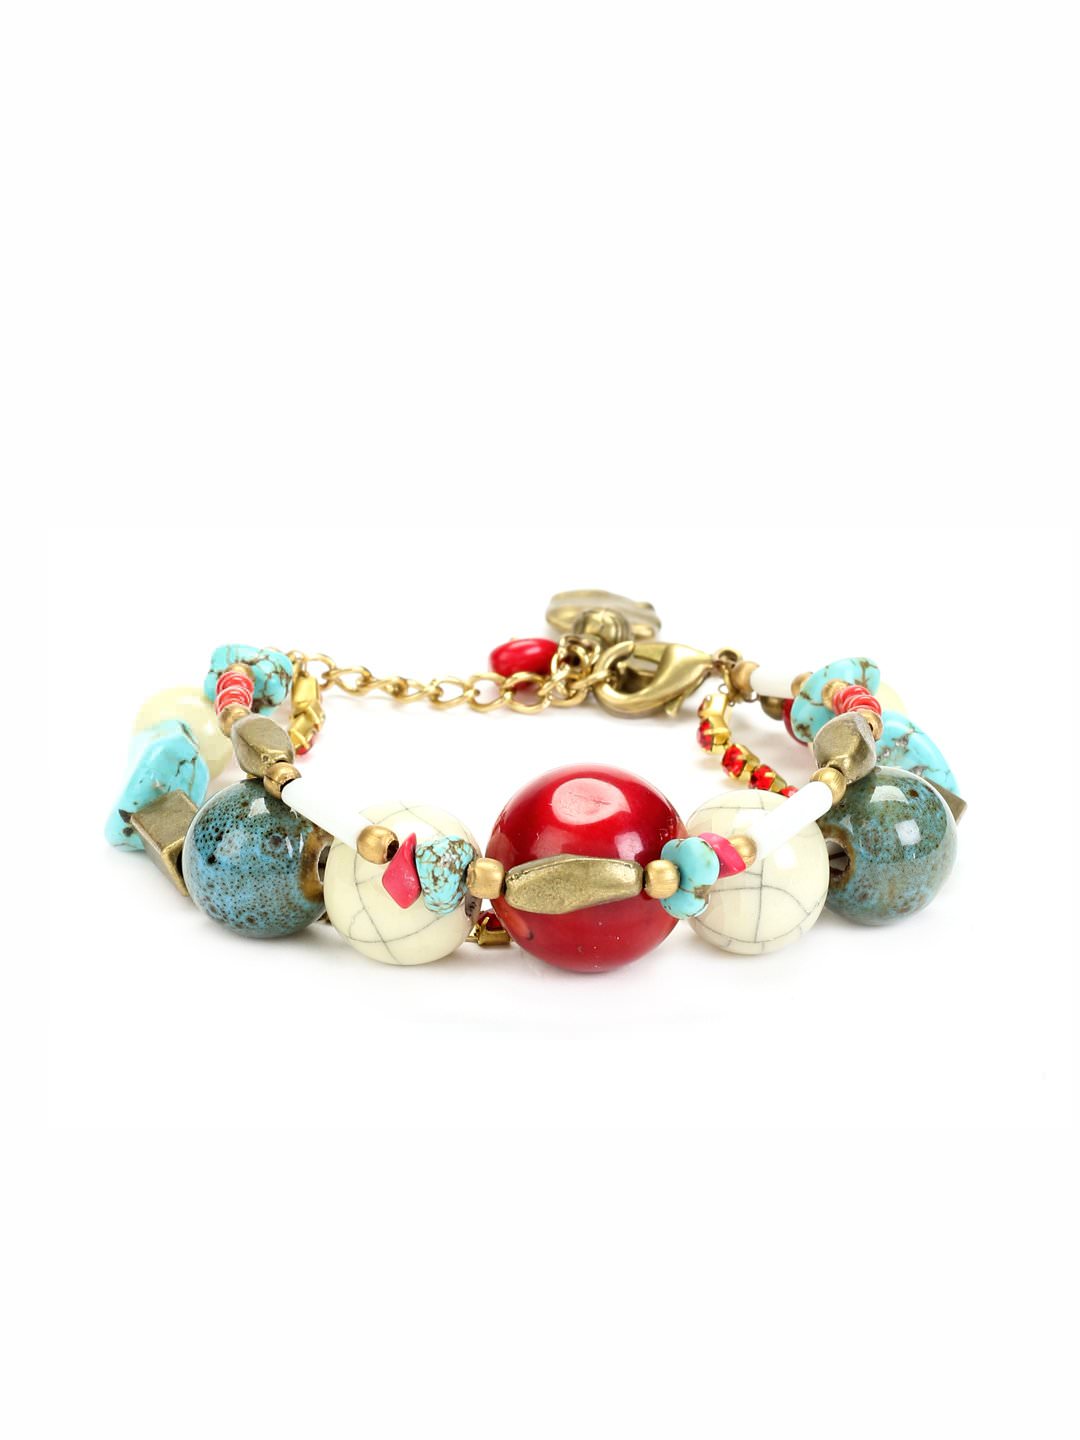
Ivory Tag Women Rock Array Blue and Red Jewellery Set
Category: Accessories / Jewellery / Jewellery Set
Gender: Women
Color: Blue
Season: Fall 2012
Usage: Casual